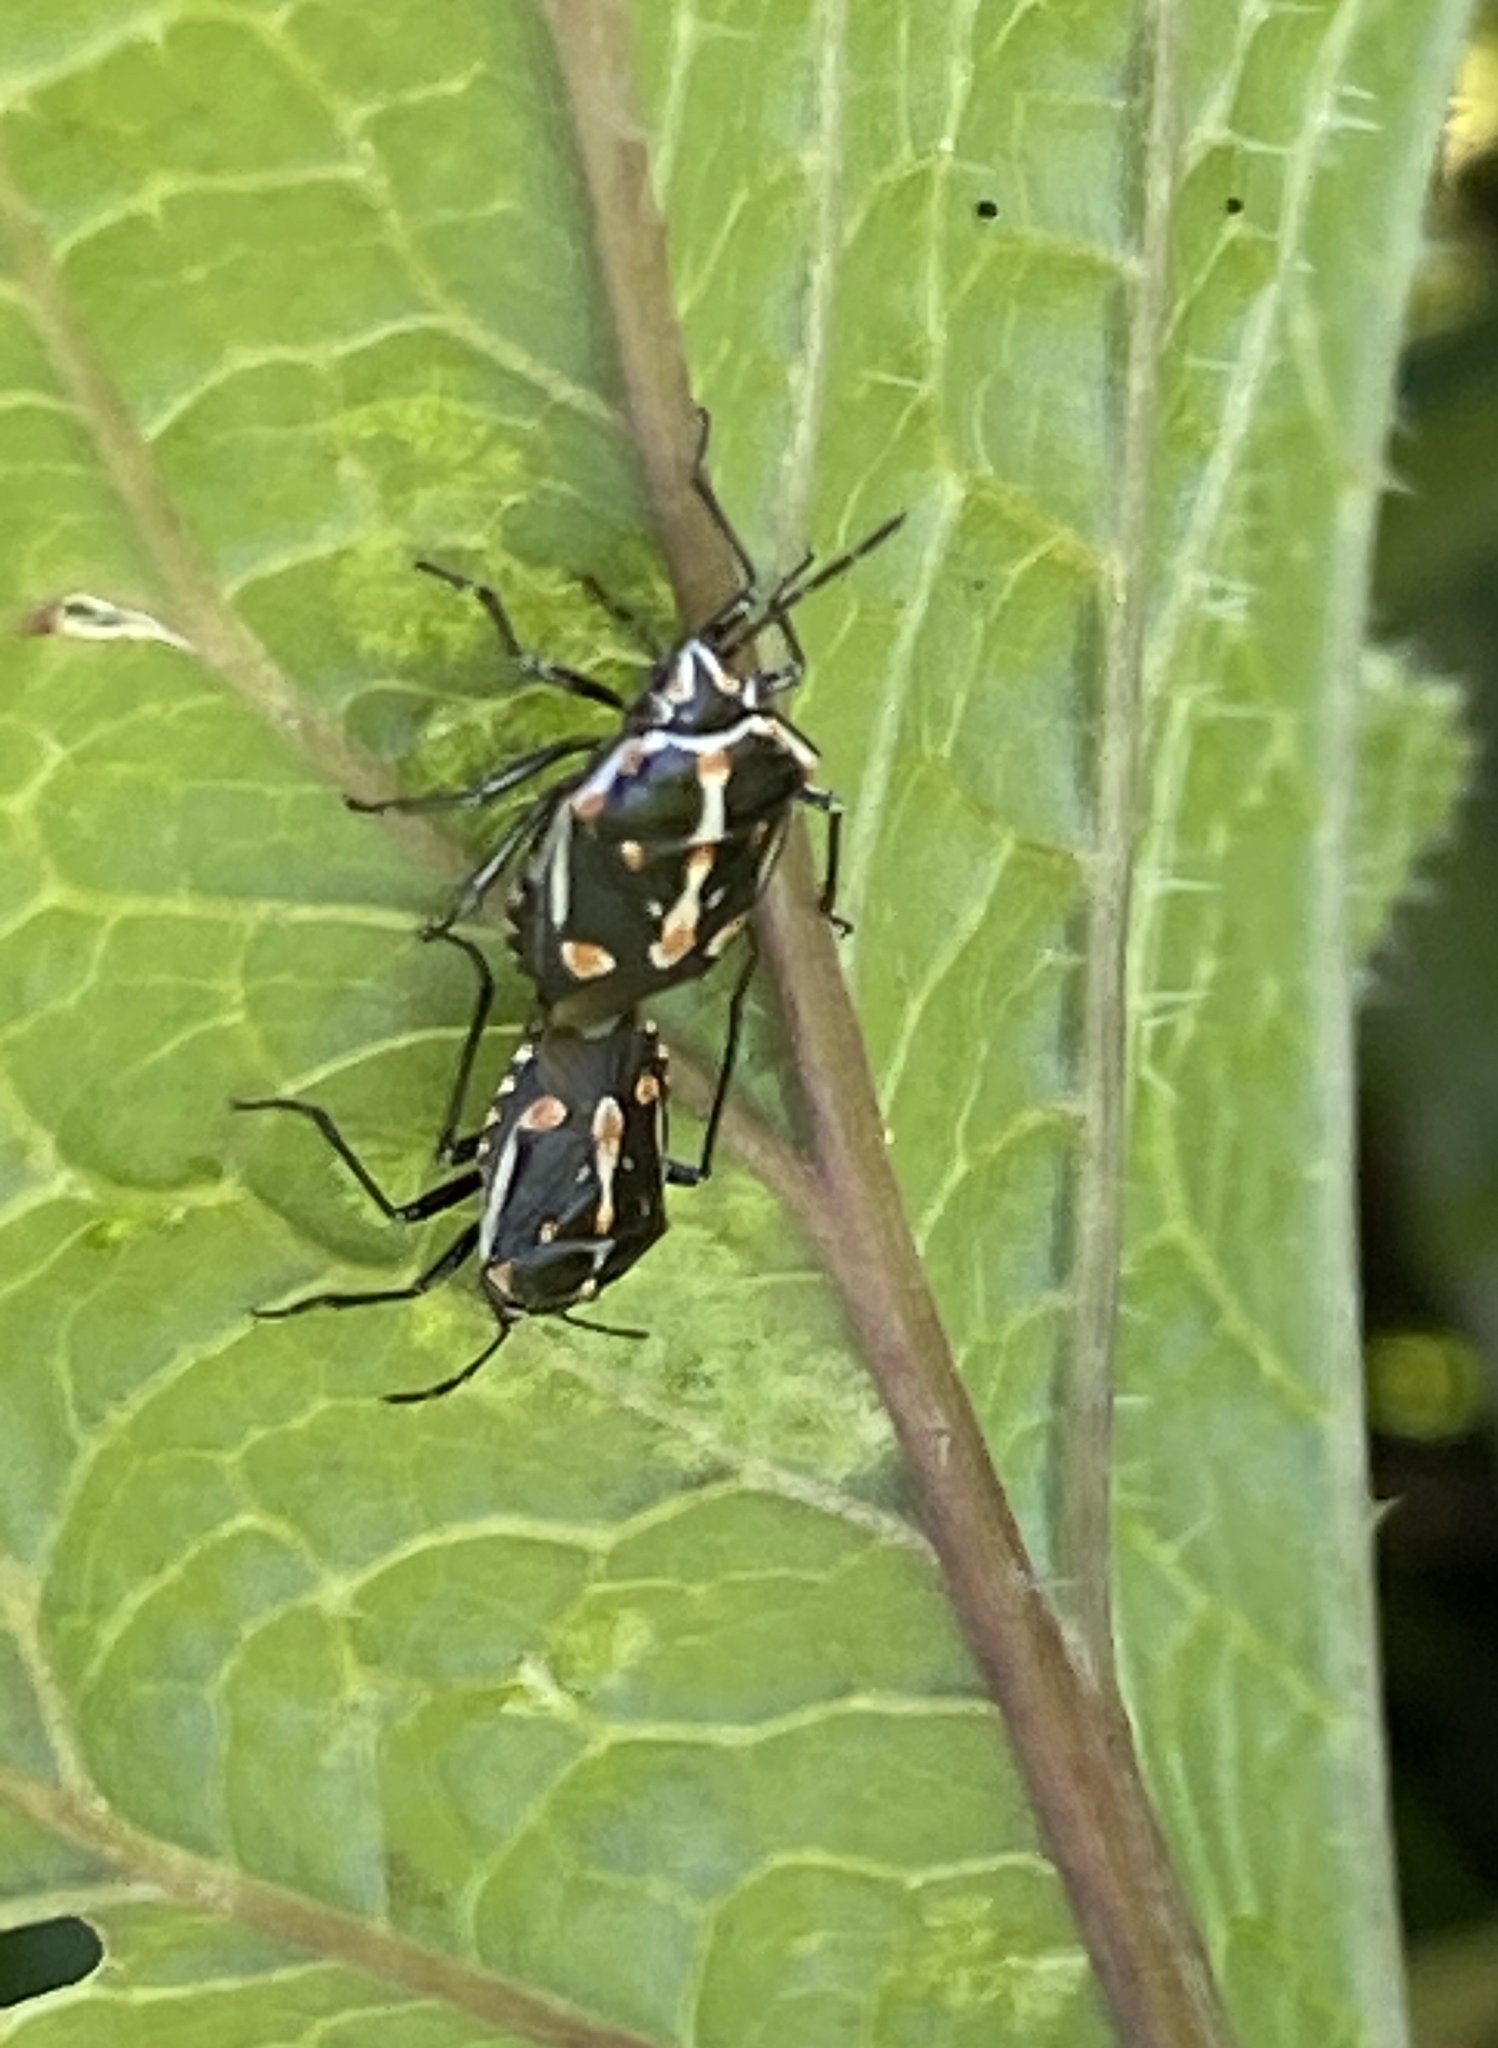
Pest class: stink_bug